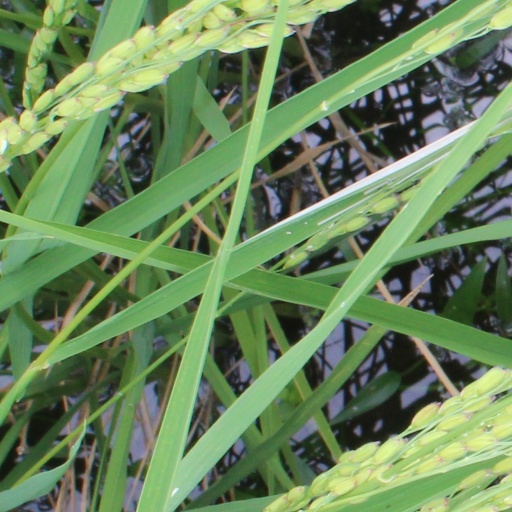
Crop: rice